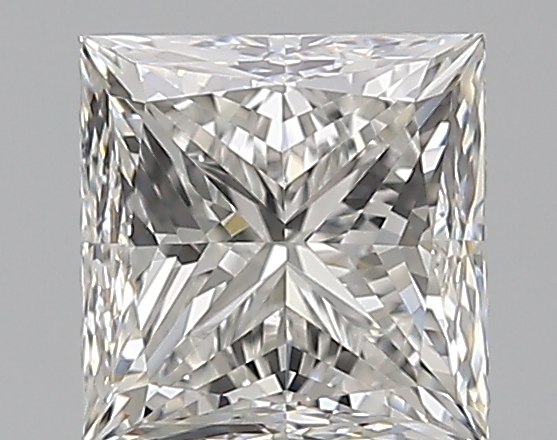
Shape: princess
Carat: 1
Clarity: VVS2
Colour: F
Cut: VG
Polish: VG
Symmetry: VG
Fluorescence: N
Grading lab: GIA
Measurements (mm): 5.36 x 5.22 x 3.92